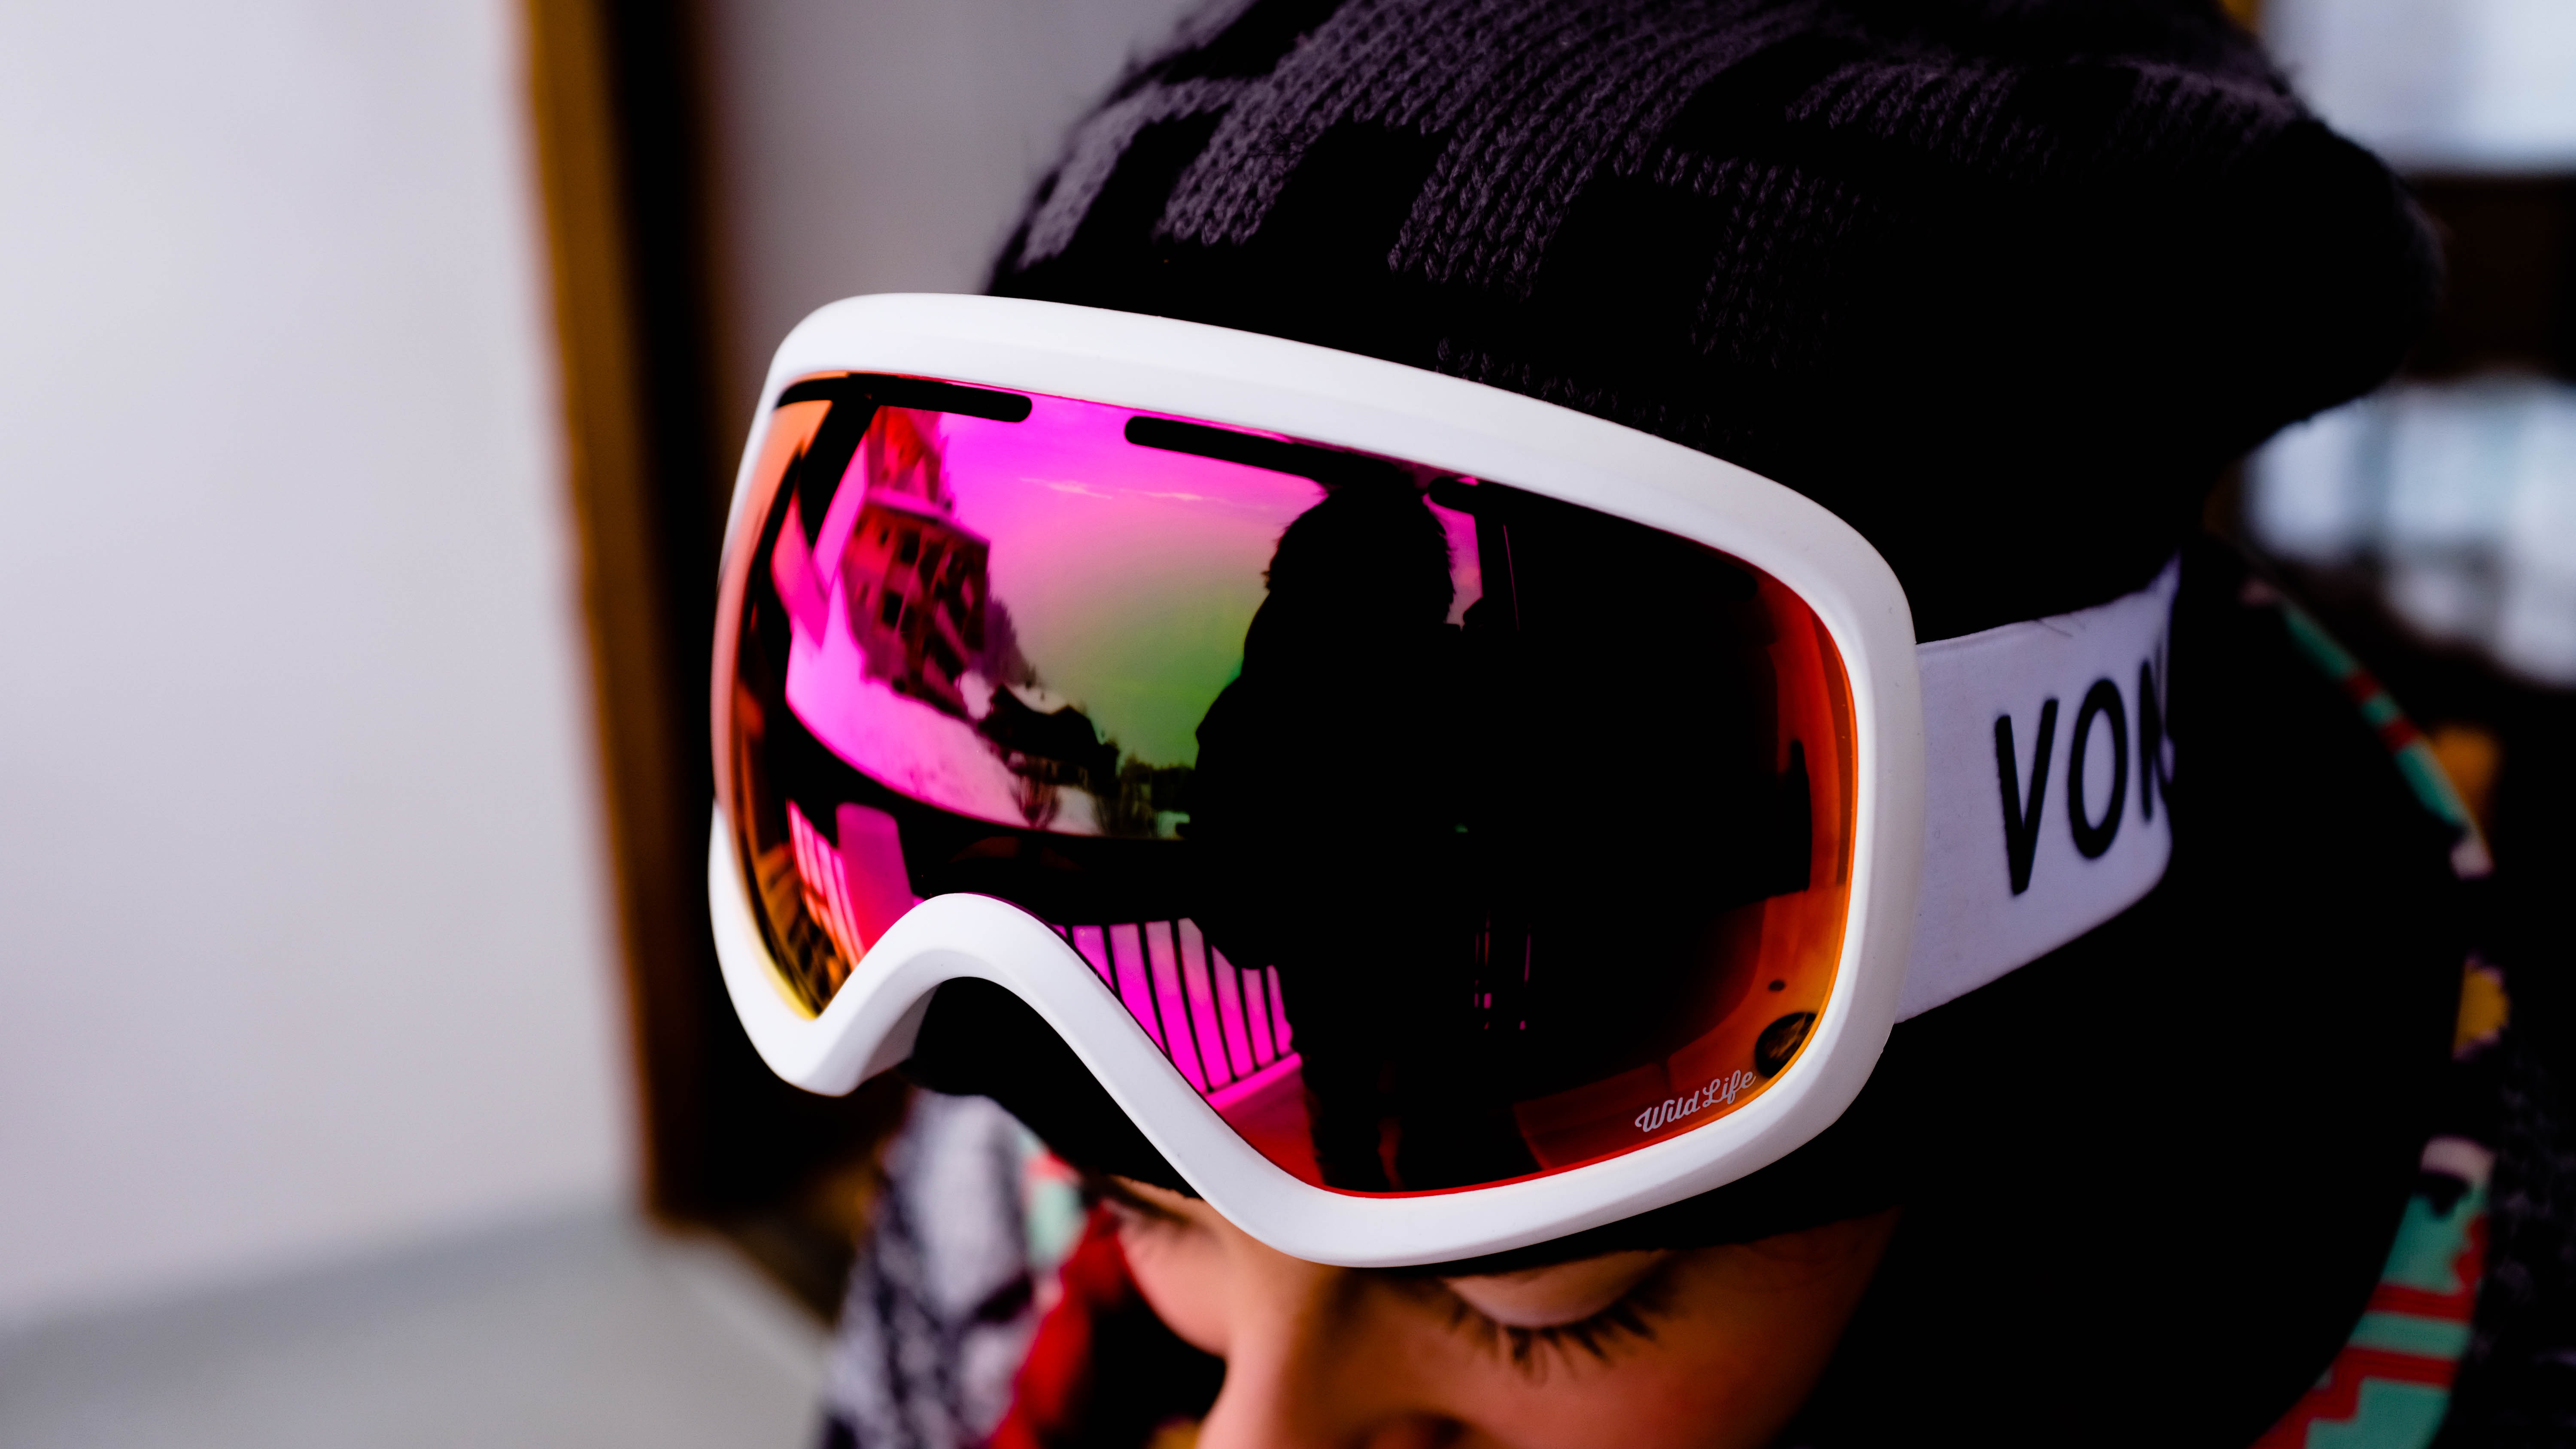
eyewear, goggles, sunglasses, personal protective equipment, glasses, vision care, photography, product, helmet